Epipremnum

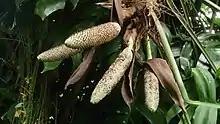
Spadix of "Epipremnum pinnatum"

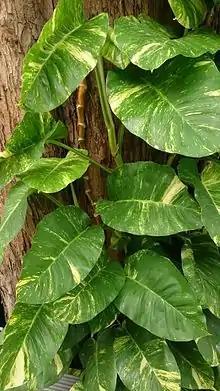
"Epipremnum aureum"

From the Greek ἐπί (upon) and πρέμνον (stump).